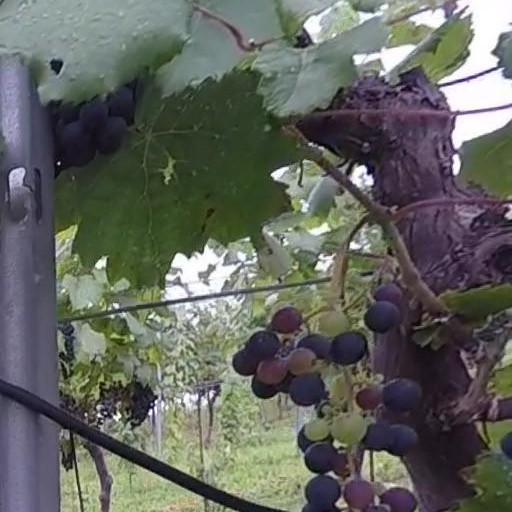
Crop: grape